Samala Sadasiva

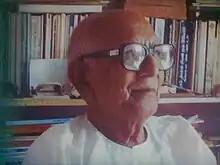
File.samalasadasiva

Samala Sadasiva (11 May 1928 – 7 August 2012) was a Telugu language poet and writer. He won the Sahitya Akademi Award in 2011.